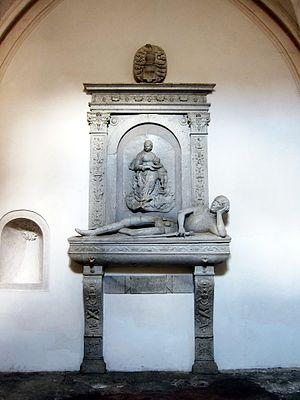
Sculpture dans la Certosa di San Lorenzo (Padula).
La Chartreuse de Padula est l'un des plus importants sites monastiques d'Europe. Elle est située à Padula, dans la vallée de Diano.